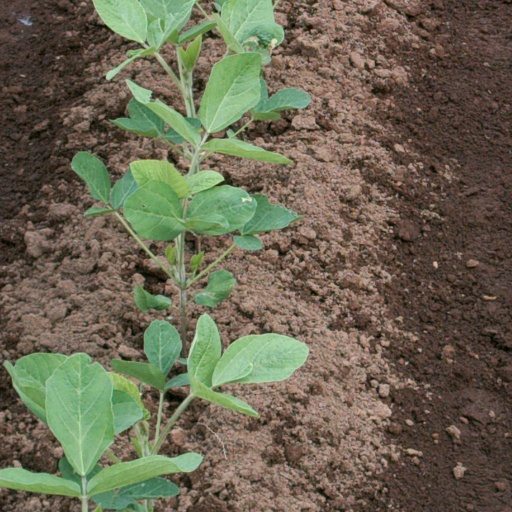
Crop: soybean